John B. Russwurm House

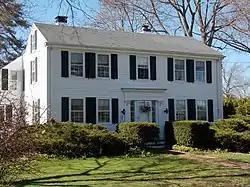

The John B. Russwurm House is a historic house at 238 Ocean Avenue in the Back Cove neighborhood of Portland, Maine. Built about 1810, it was the residence of American abolitionist and Liberian colonist John Brown Russwurm. The house was listed on the National Register of Historic Places in 1983.